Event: Nepal Earthquake
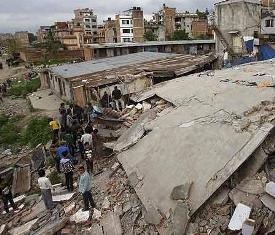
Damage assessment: damage